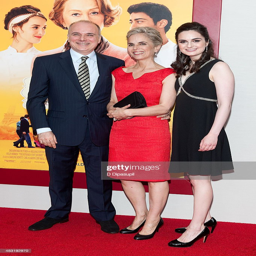
author and guests attend premiere .